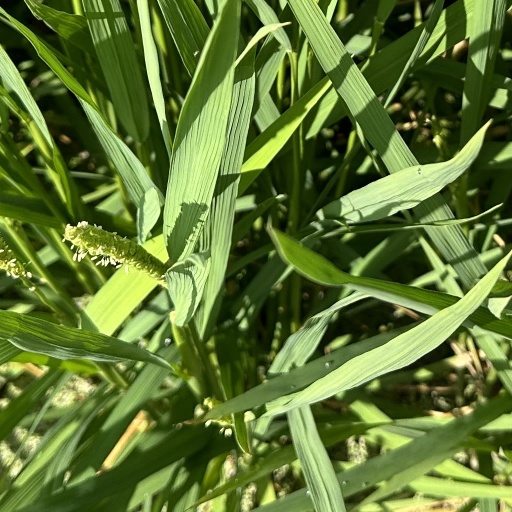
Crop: rice